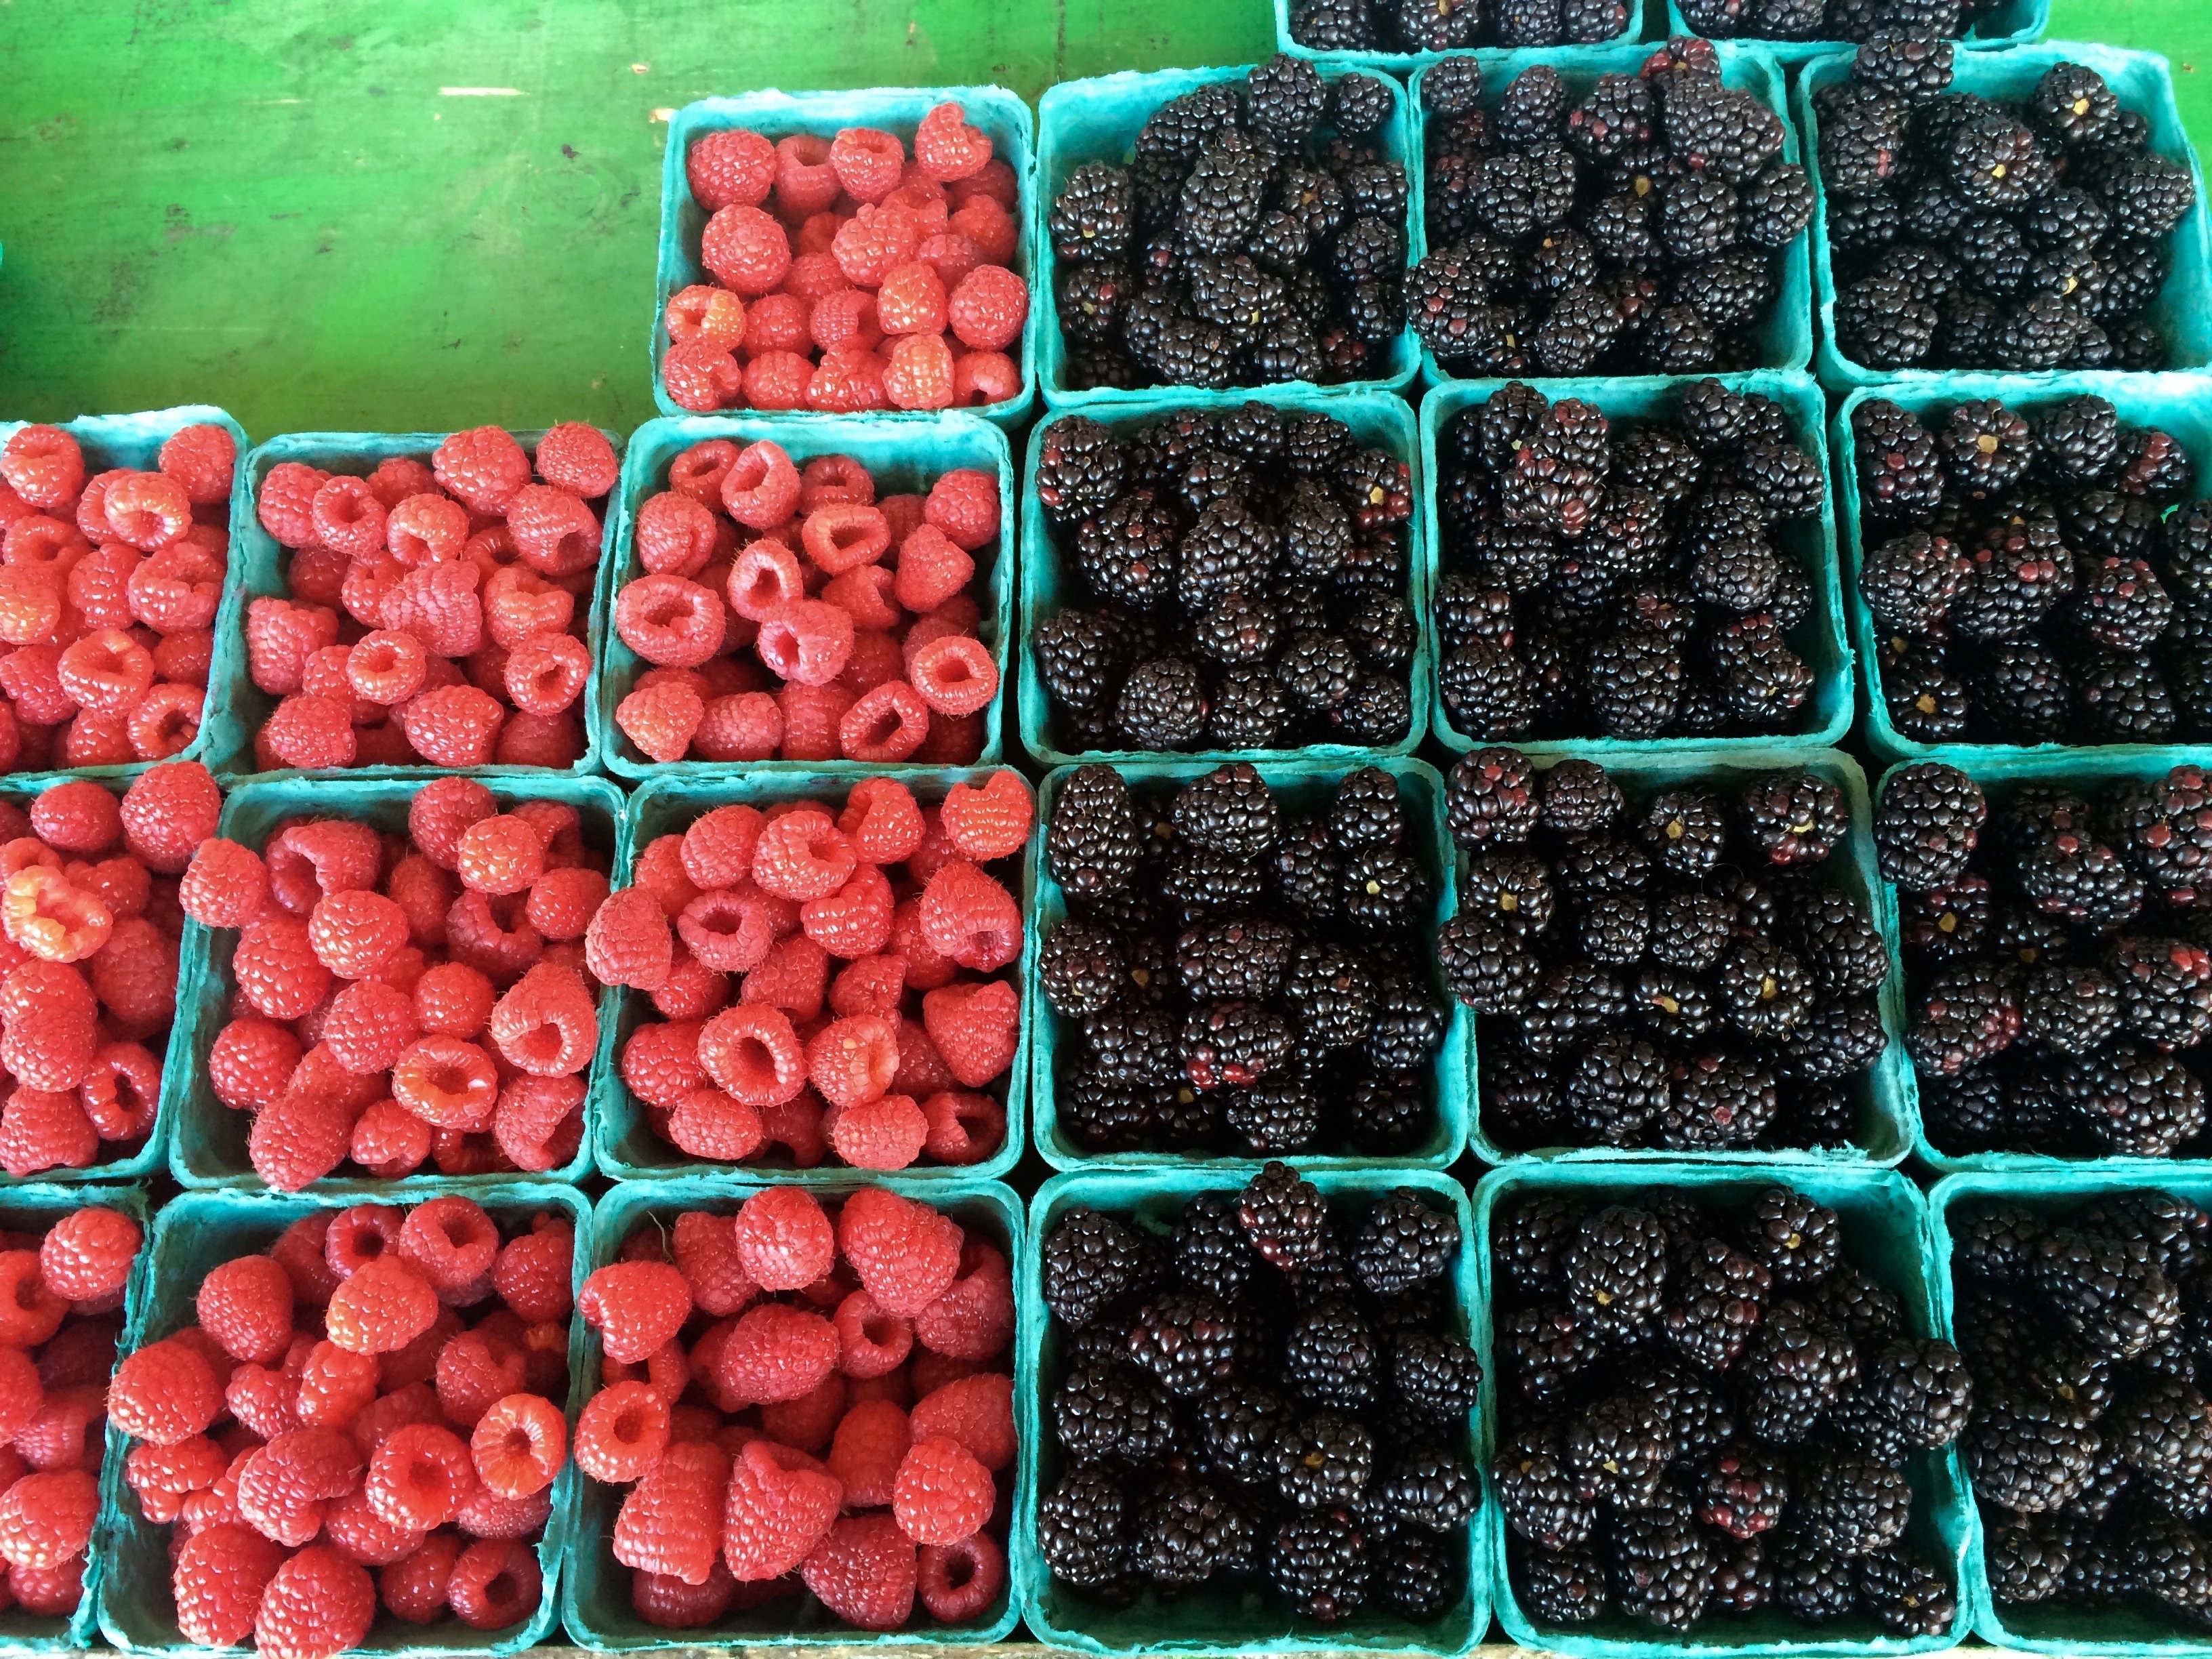
plant, fruit, berry, flower, food, produce, blackberry, flowering plant, land plant